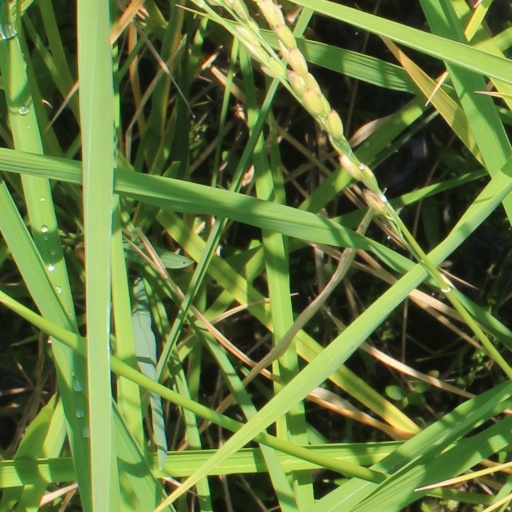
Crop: rice